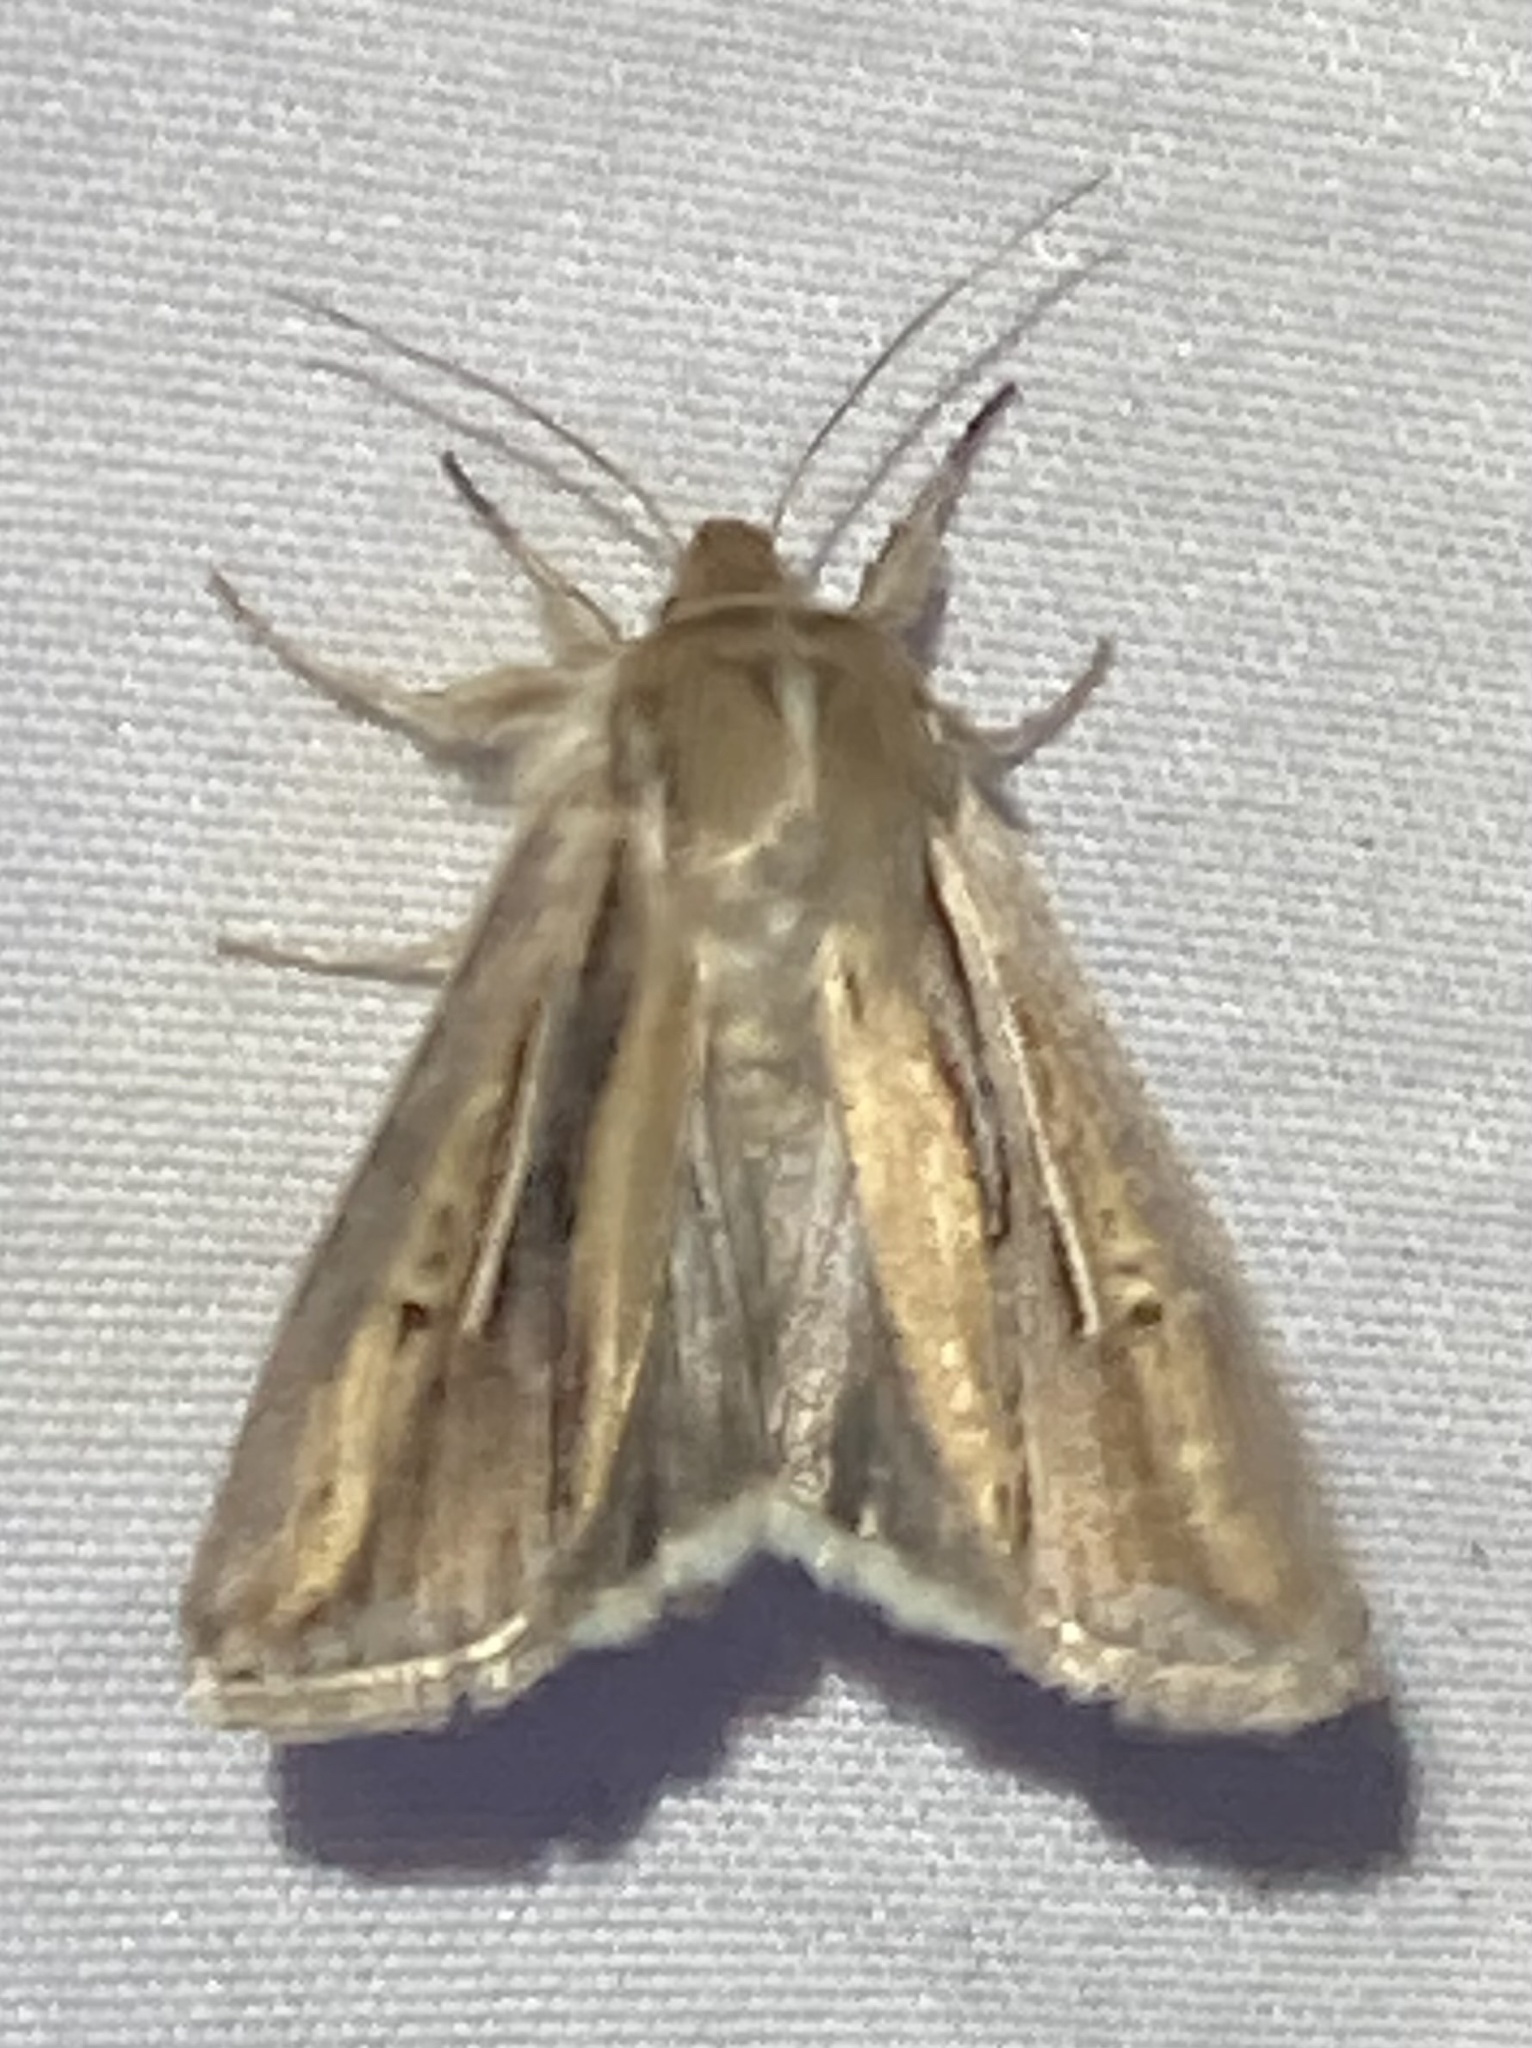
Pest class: wheathead_armyworm_Dargida_diffusa